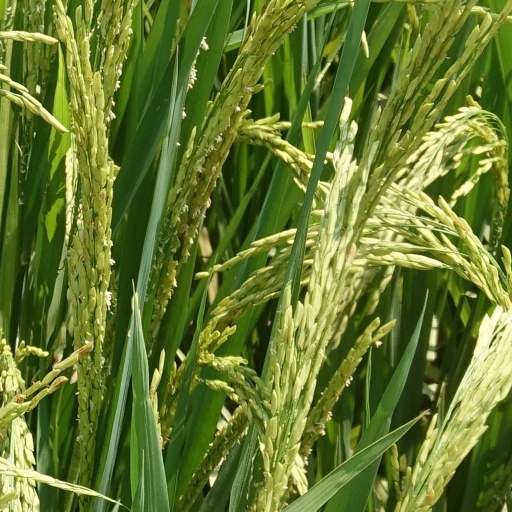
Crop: rice